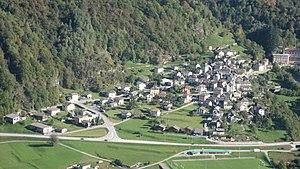
Village de Dangio (Blenio, Tessin, Suisse)
Blenio est une commune suisse du canton du Tessin, située dans le district homonyme.
Dangio est un village du canton du Tessin en Suisse.